Tewkesbury Abbey

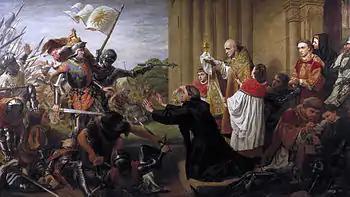
"Sanctuary" by Richard Burchett, 1867 depicting the aftermath of the Battle of Tewkesbury in 1471

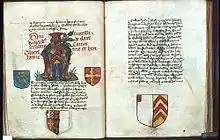
Arms of Richard de Clare, 6th Earl of Gloucester, Founders’ Book of Tewkesbury Abbey, c. 1525

The "Chronicle of Tewkesbury" records that the first Christian worship was brought to the area by Theoc, a missionary from Northumbria, who built his cell in the mid-7th century near a gravel spit where the Severn and Avon rivers join. The cell was succeeded by a monastery in 715, but nothing remaining of it has been identified.